Medal "To a Partisan of the Patriotic War"

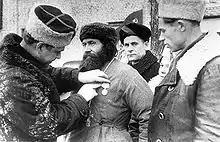
A village priest being awarded the Medal "To a Partisan of the Patriotic War" 2nd class in Ukraine

The Medal "To a Partisan of the Patriotic War" ("Medal "Partizanu Otechestvennoi voiny"") was a World War II Soviet paramilitary award established in two classes on February 2, 1943, by decree of the Presidium of the Supreme Soviet of the USSR. to recognise the fortitude and courage of the partisans on the home front in their struggle to free the Soviet Motherland of the Nazi invaders far behind enemy lines. Its statute was amended by a further decree of the Presidium of the Supreme Soviet of the USSR on February 26, 1947.